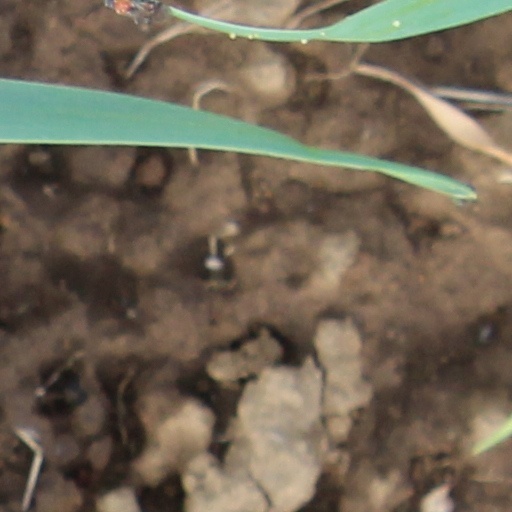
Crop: wheat